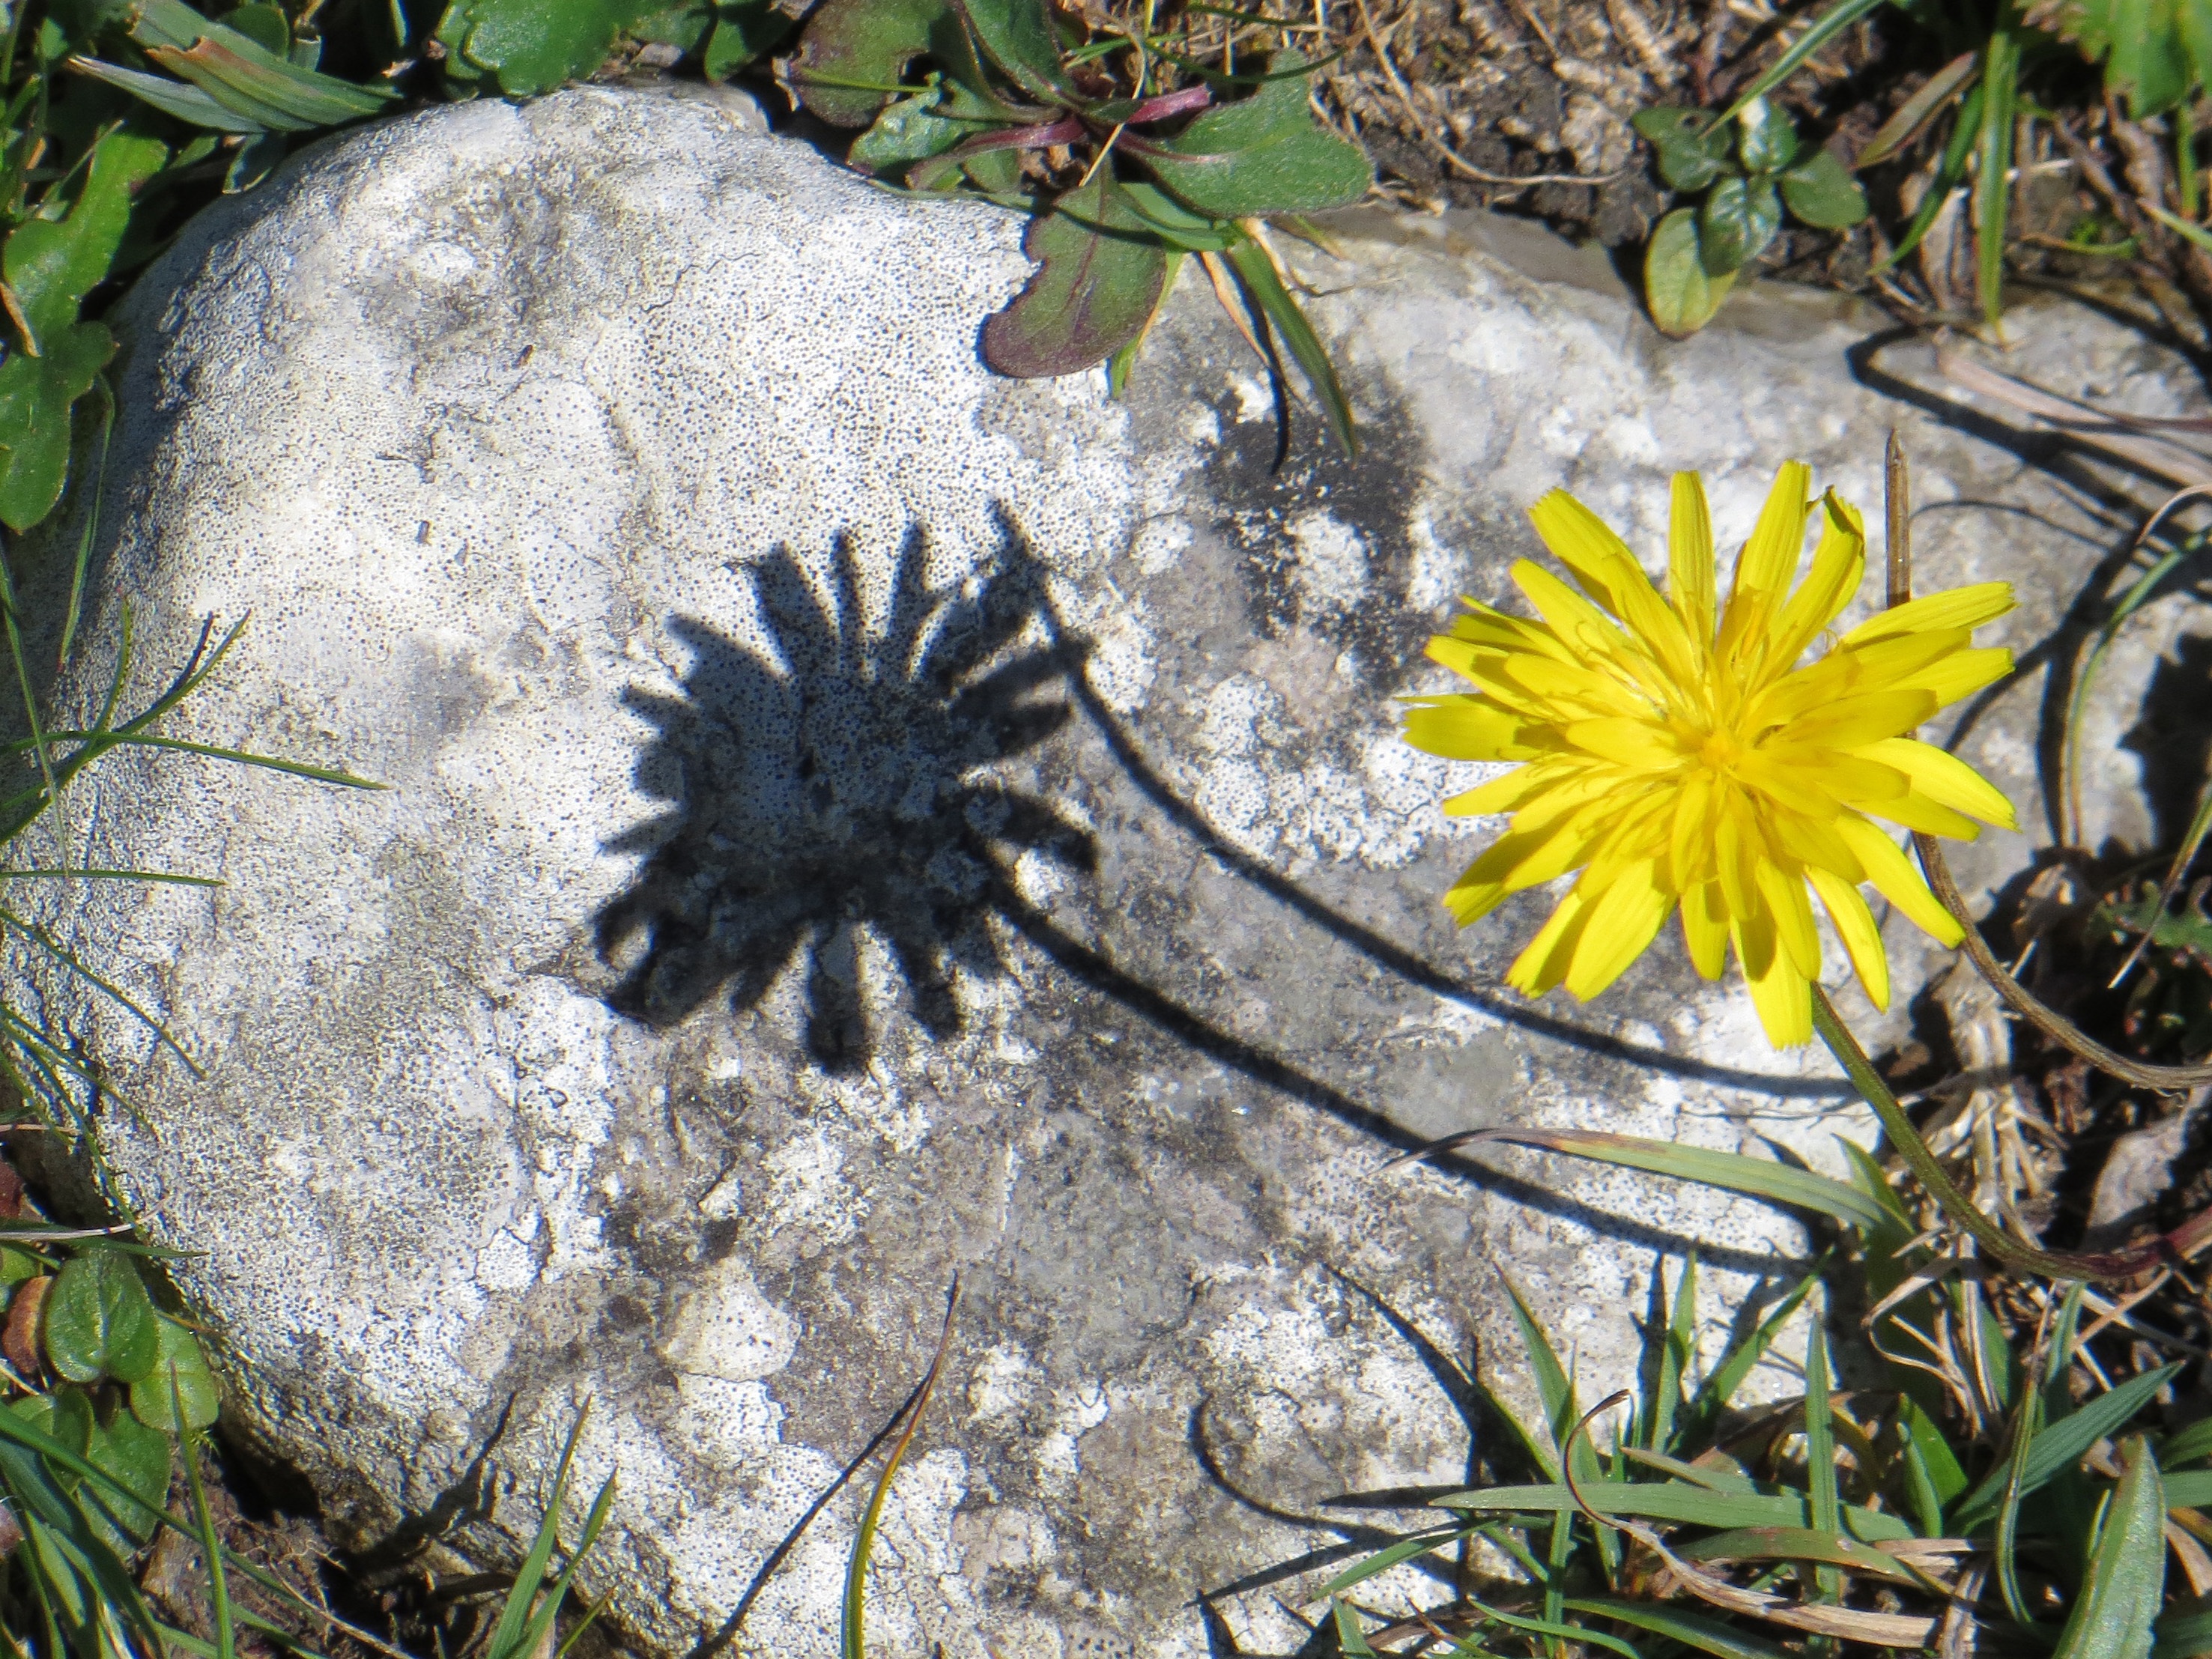
tree, nature, blossom, plant, leaf, flower, bloom, stone, wildlife, autumn, shadow, botany, yellow, garden, close, flora, fauna, wildflower, lichtspiel, flowering plant, hispanic, land plant